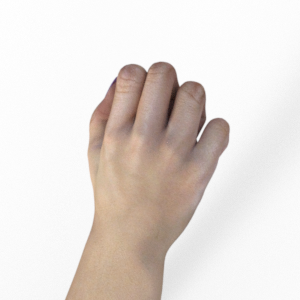
Label: rock